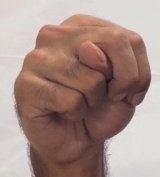
ASL sign: N